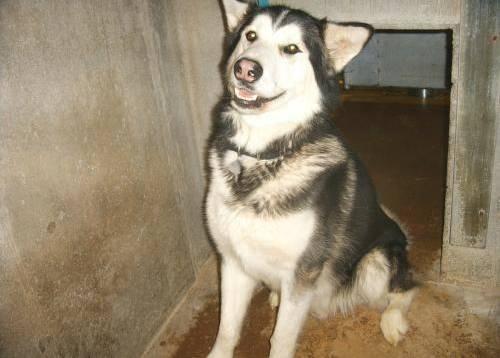
dog